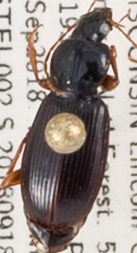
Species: Synuchus impunctatus
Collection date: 2018-09-18
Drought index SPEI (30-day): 0.574
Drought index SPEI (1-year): -0.06
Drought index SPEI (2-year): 1.416